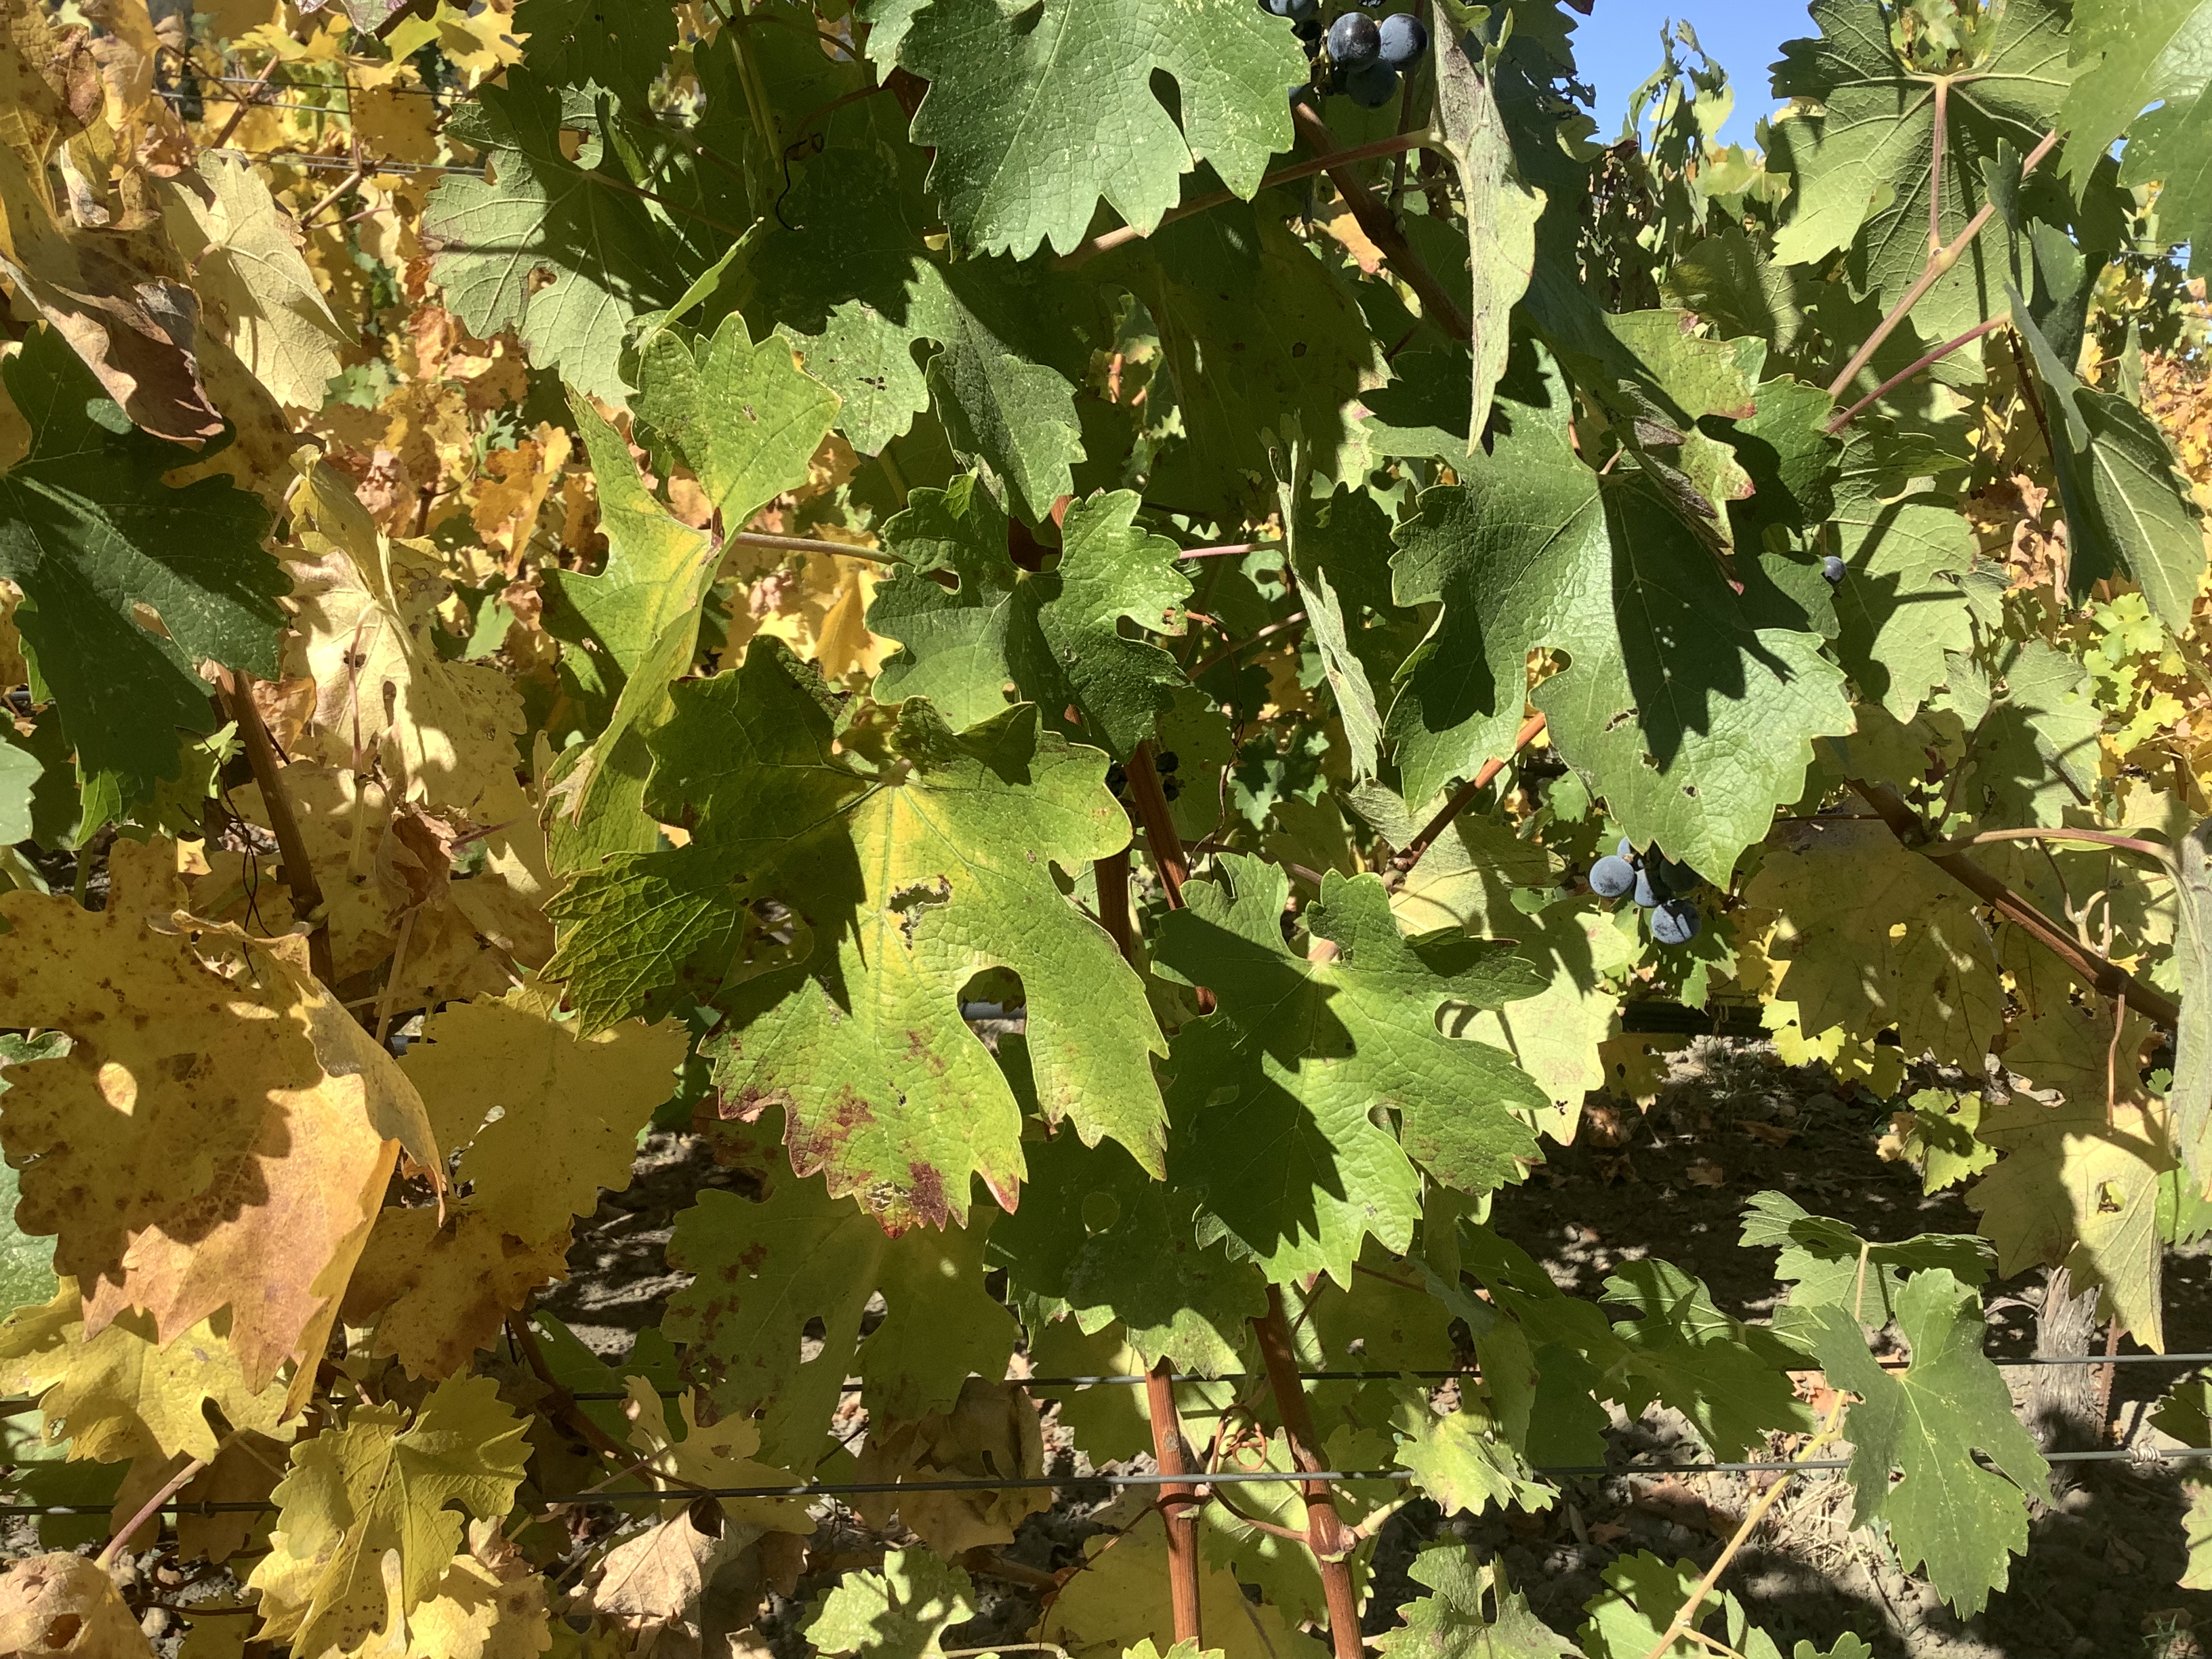
Label: Red Blotch